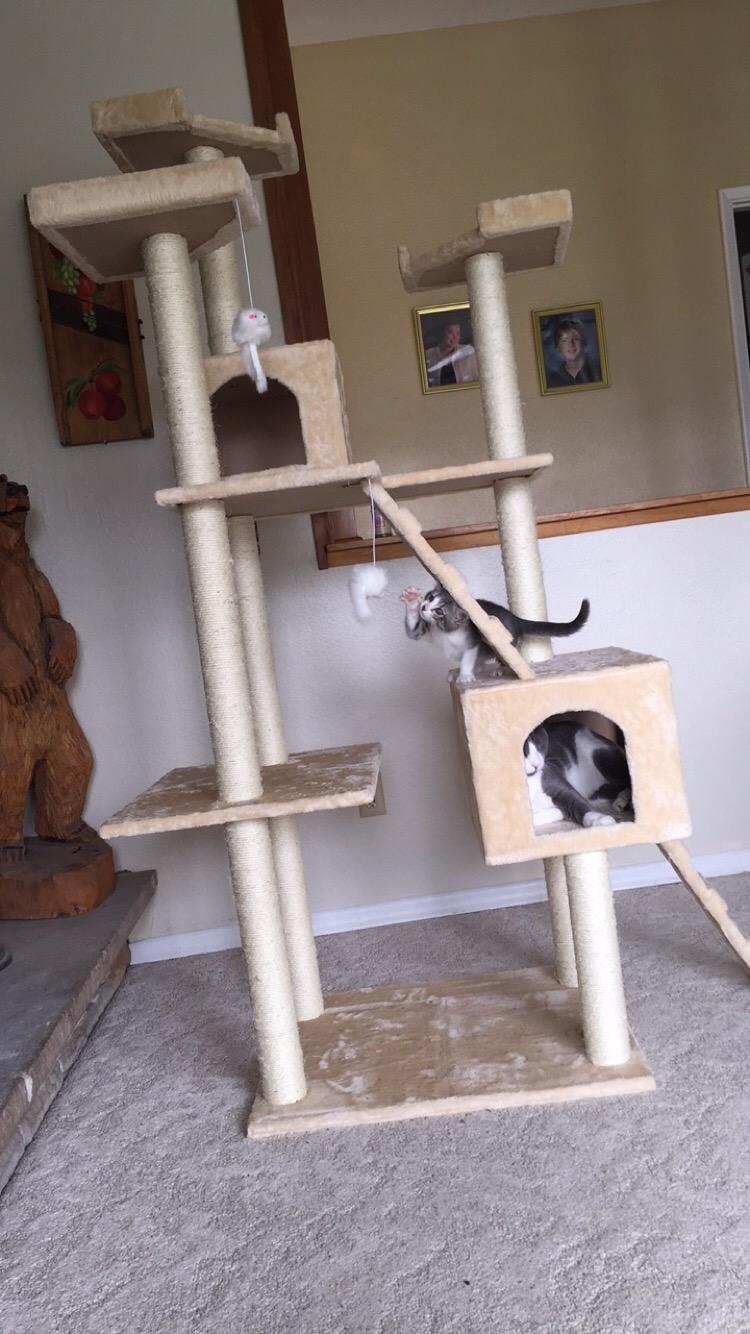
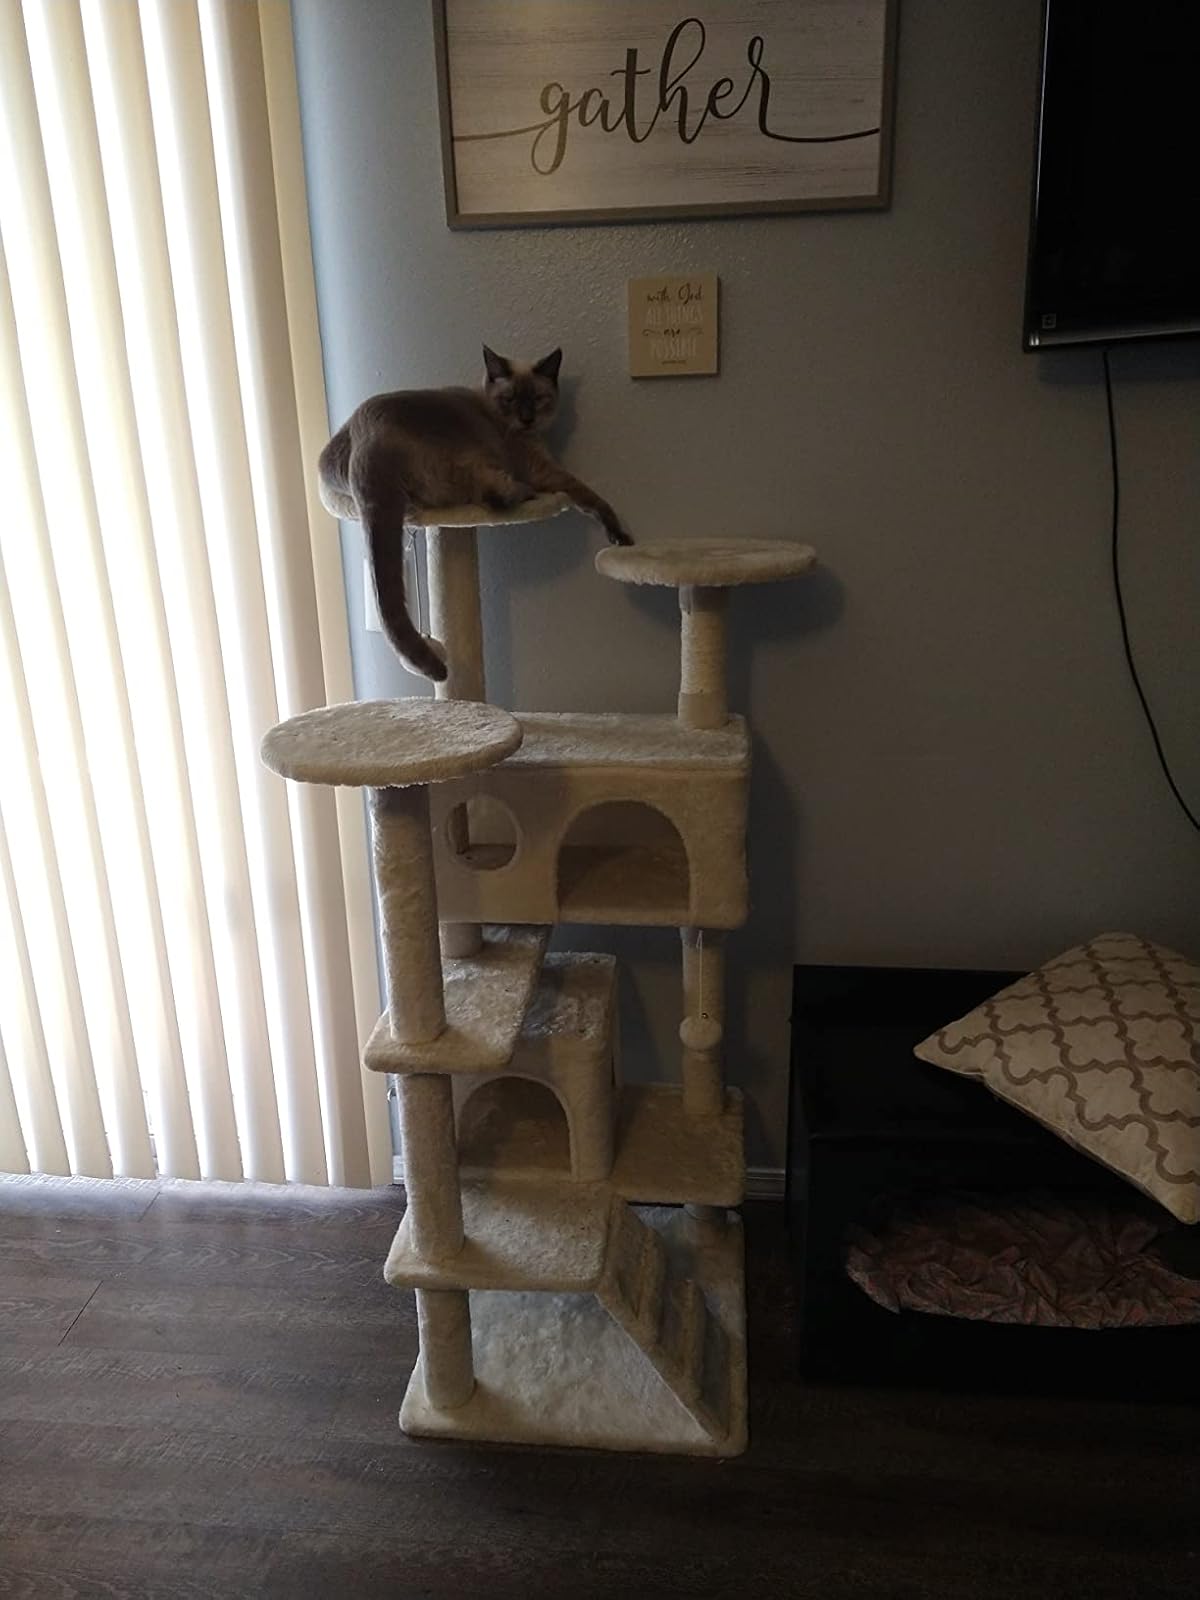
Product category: items_cat tree
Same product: no